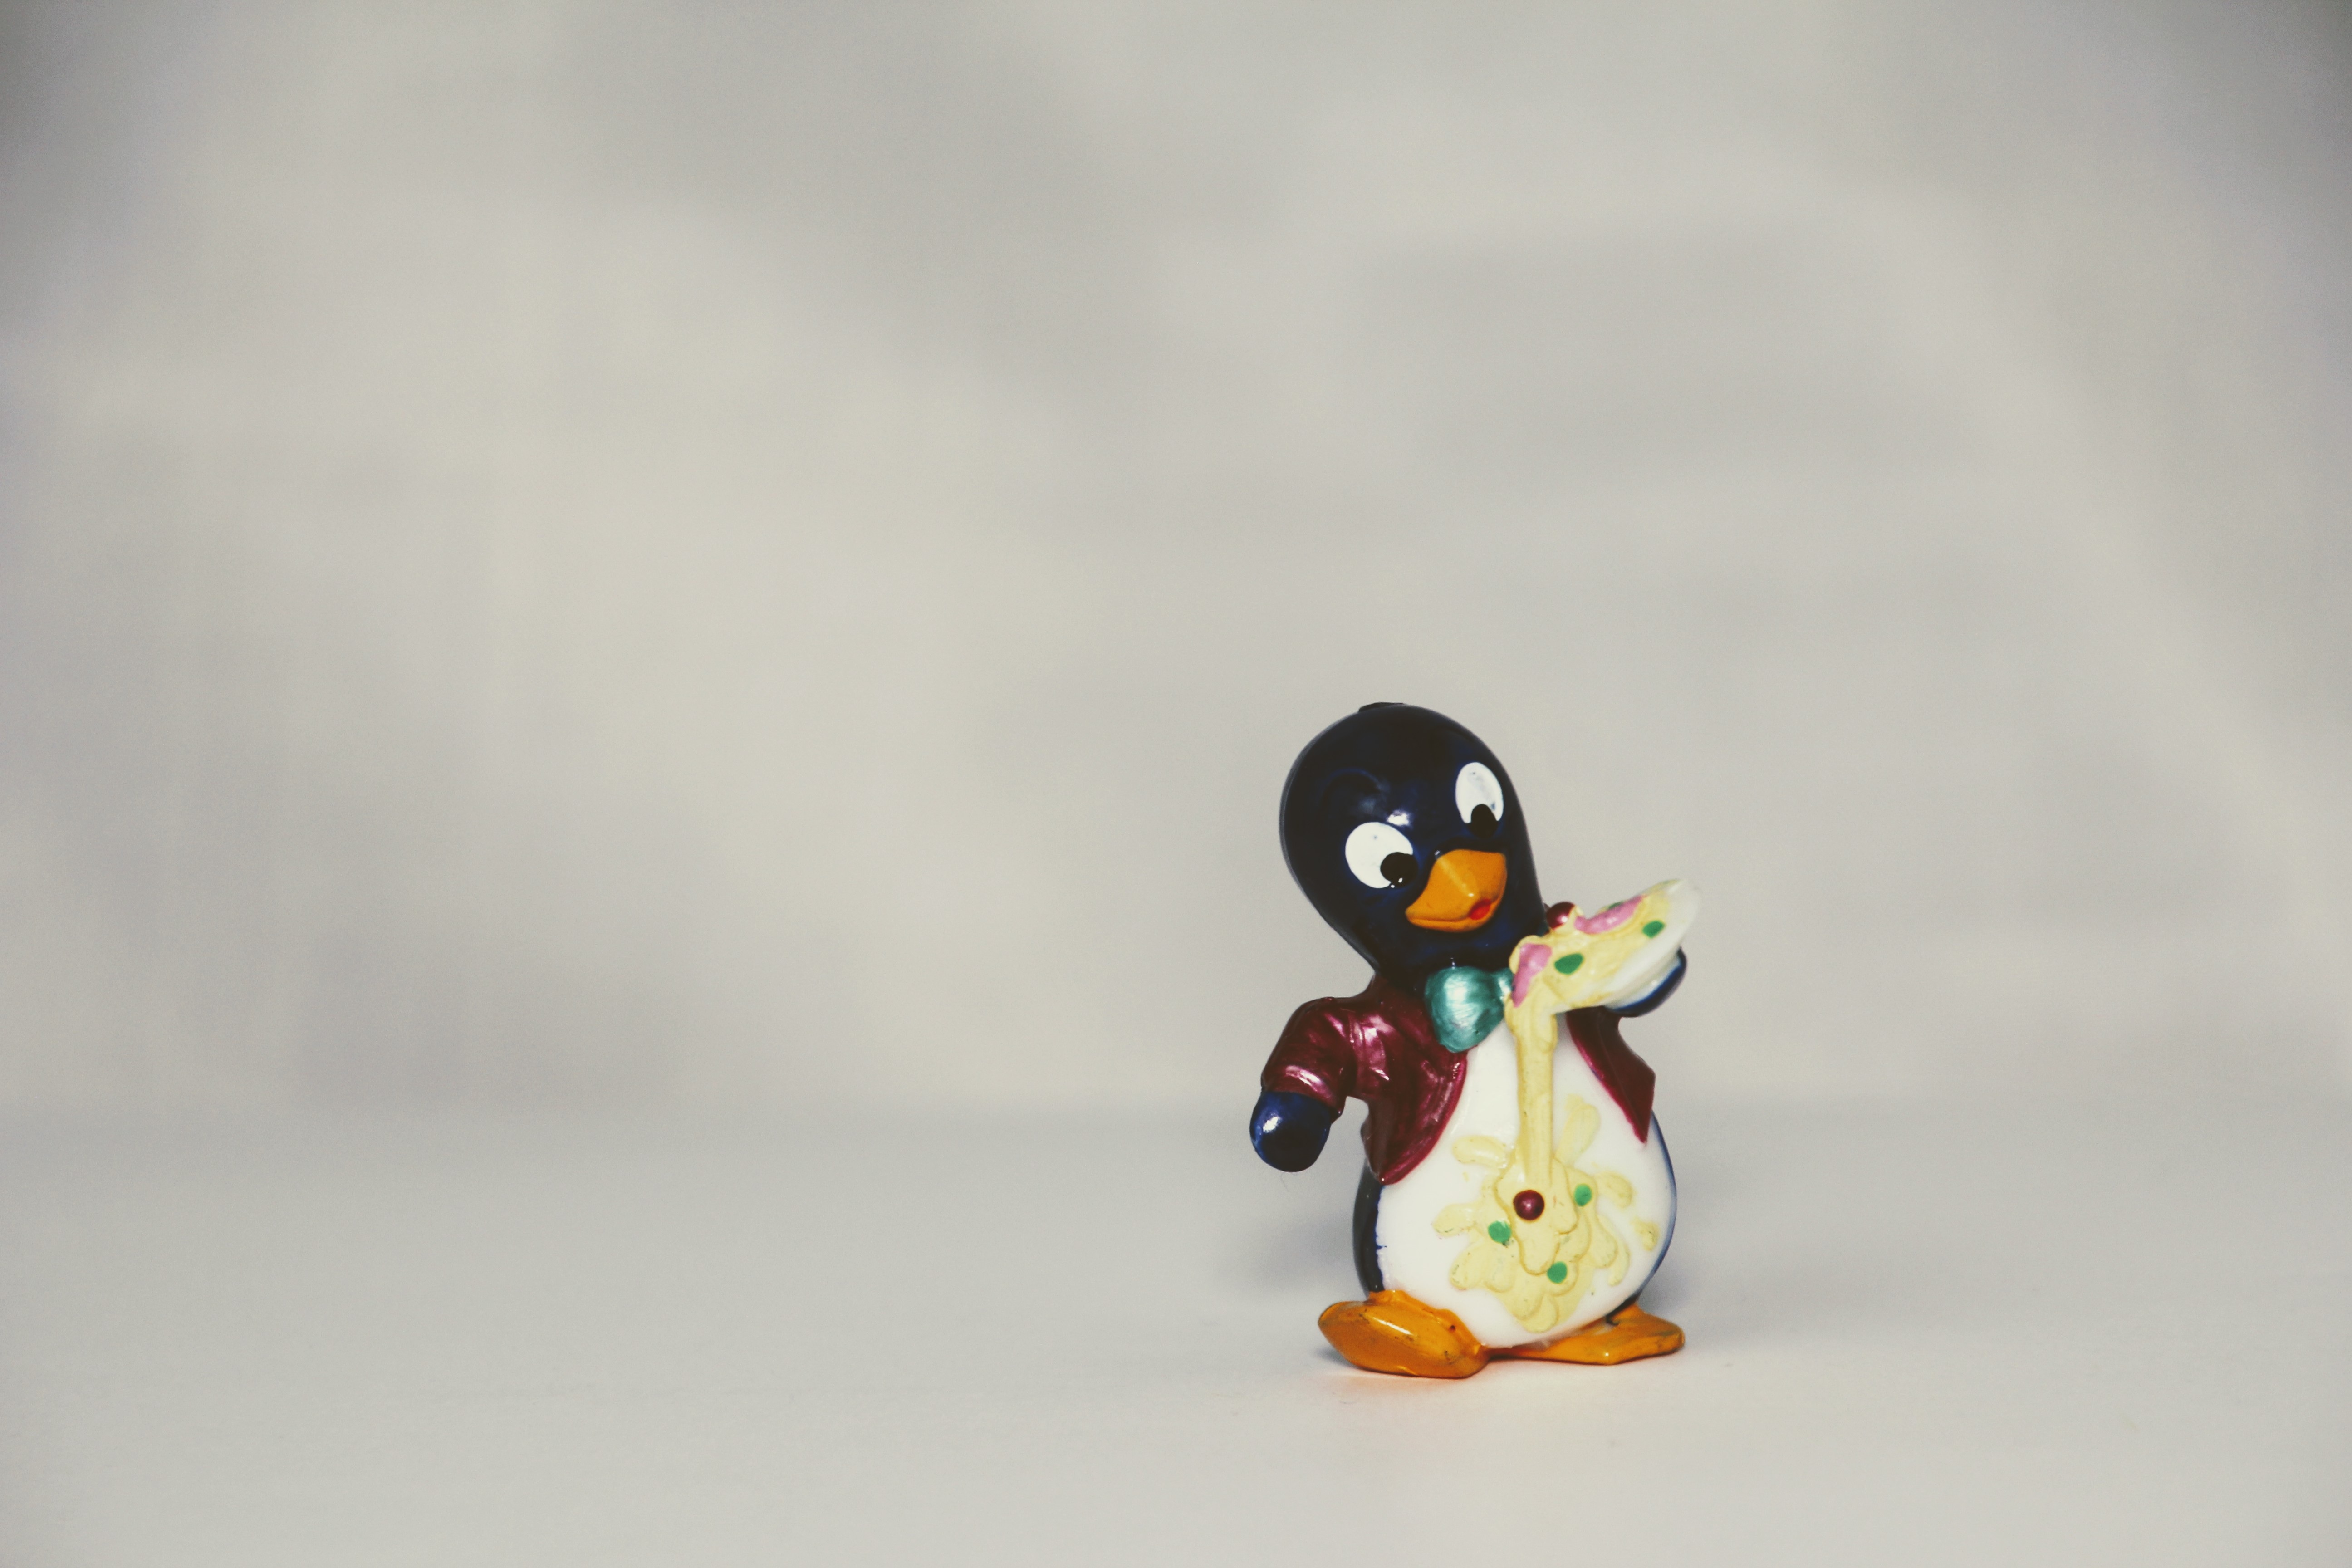
bird, collection, eat, toy, waiter, penguin, figurine, toys, spill, filter, flightless bird, modena, pingu, berraschungseifigur, peppy pingu